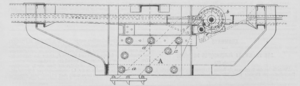
Élévation du frein système Réal, sur le Châssis de la voiture